Blue Island (novel)

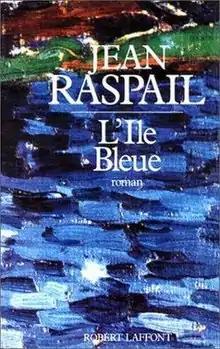
First edition

Blue Island is a 1988 novel by the French writer Jean Raspail. The narrative is set in Touraine during World War II, where a charismatic boy gathers his friends on an island, where they play war games which become increasingly more interlinked with reality. The book was published in English in 1991, translated by Jeremy Leggatt.